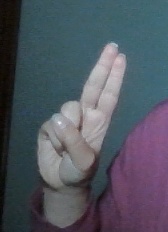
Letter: taa